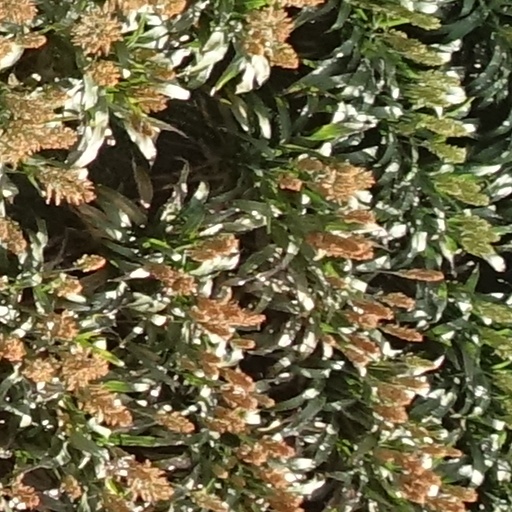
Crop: sorghum